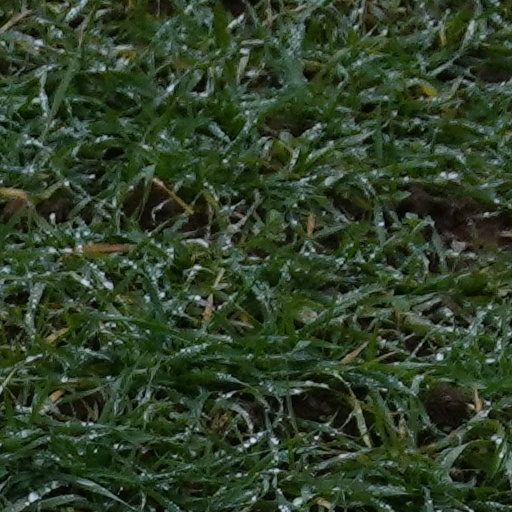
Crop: wheat